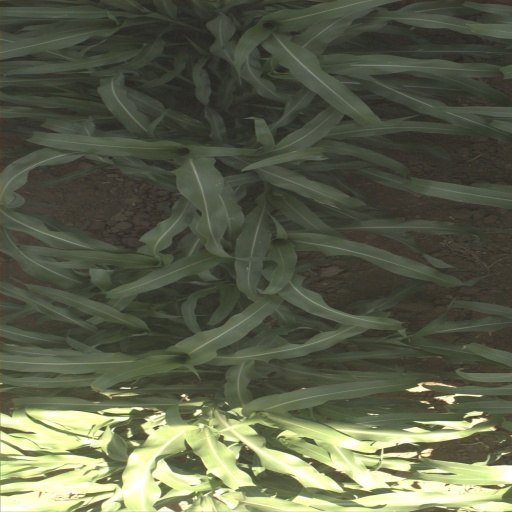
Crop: sorghum